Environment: real
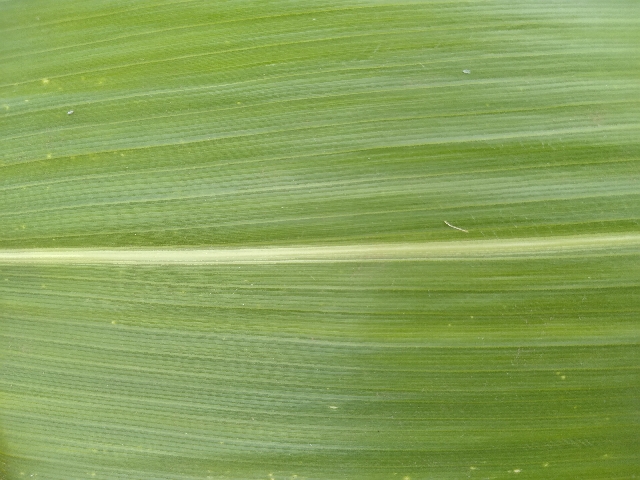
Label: healthy